List of skin conditions

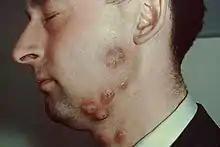
Multiple circular, red, scaling lesions on a male cheek

Mycosis-related cutaneous conditions are caused by fungi or yeasts, and may present as either a superficial or deep infection of the skin, hair, or nails.